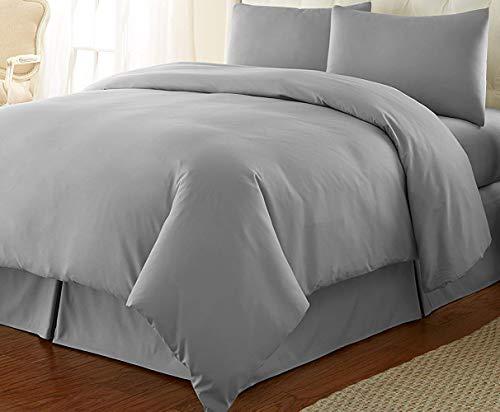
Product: Tektrum 3 Piece 3pc Duvet Cover Set with Button Enclosure - 1800 Supreme Collection Super Soft Hotel Luxury Top Quality Durable 100 GSM Brushed Microfiber, Wrinkle & Fade Resistant - Grey, Queen Size
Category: Home & Kitchen | Bedding | Kids' Bedding
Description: Most Comfortable And Luxurious Duvet Cover Set You Can Find.
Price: $22.82
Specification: ProductDimensions:11x9.2x3inches|ItemWeight:3.1pounds|ShippingWeight:3.1pounds(Viewshippingratesandpolicies)|Manufacturer:TektrumDevelopment|ASIN:B0722K11DF|DomesticShipping:ThisitemisavailableforshippingintheU.S.exceptforCaliforniaandtoselectcountriesoutsidetheU.S.|InternationalShipping:ThisitemcanbeshippedtoselectcountriesoutsideoftheU.S.LearnMore|Itemmodelnumber:TD-DUVET-SET-Q-GREY